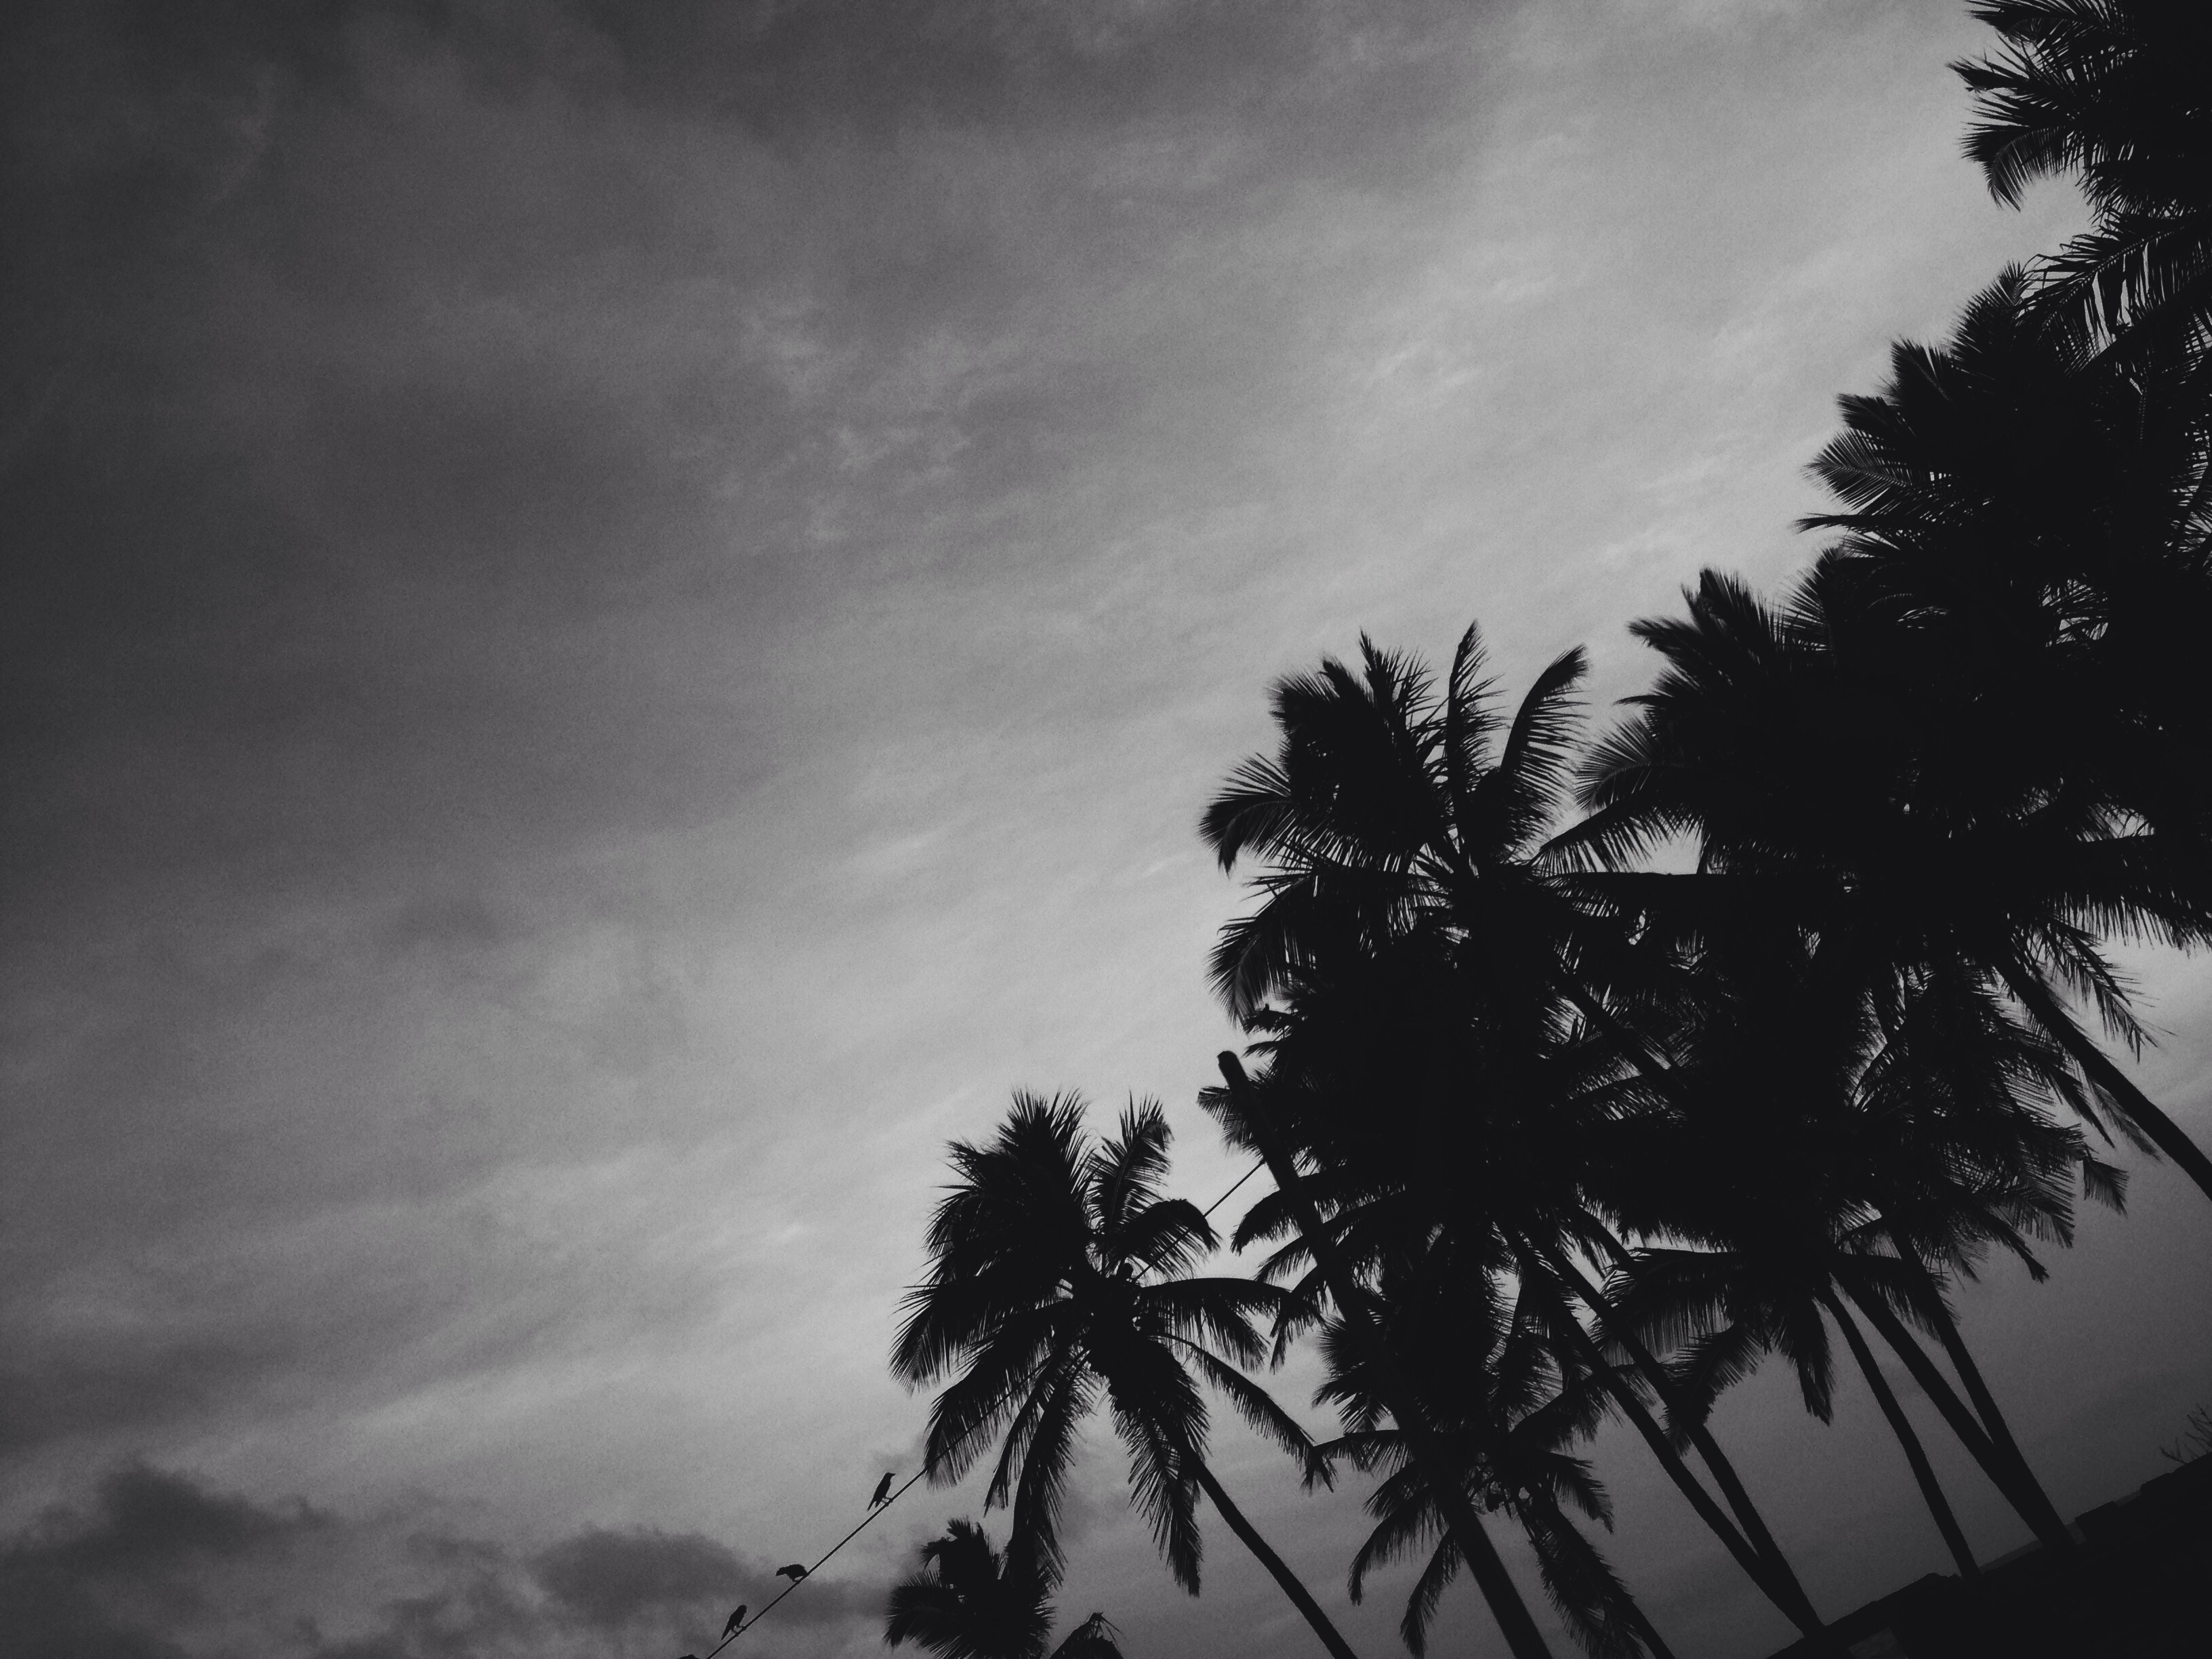
tree, cloud, black and white, plant, sky, sunlight, morning, atmosphere, dusk, weather, darkness, black, monochrome, monochrome photography, atmospheric phenomenon, woody plant, arecales